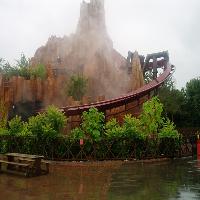
Weather: cloudy or overcast